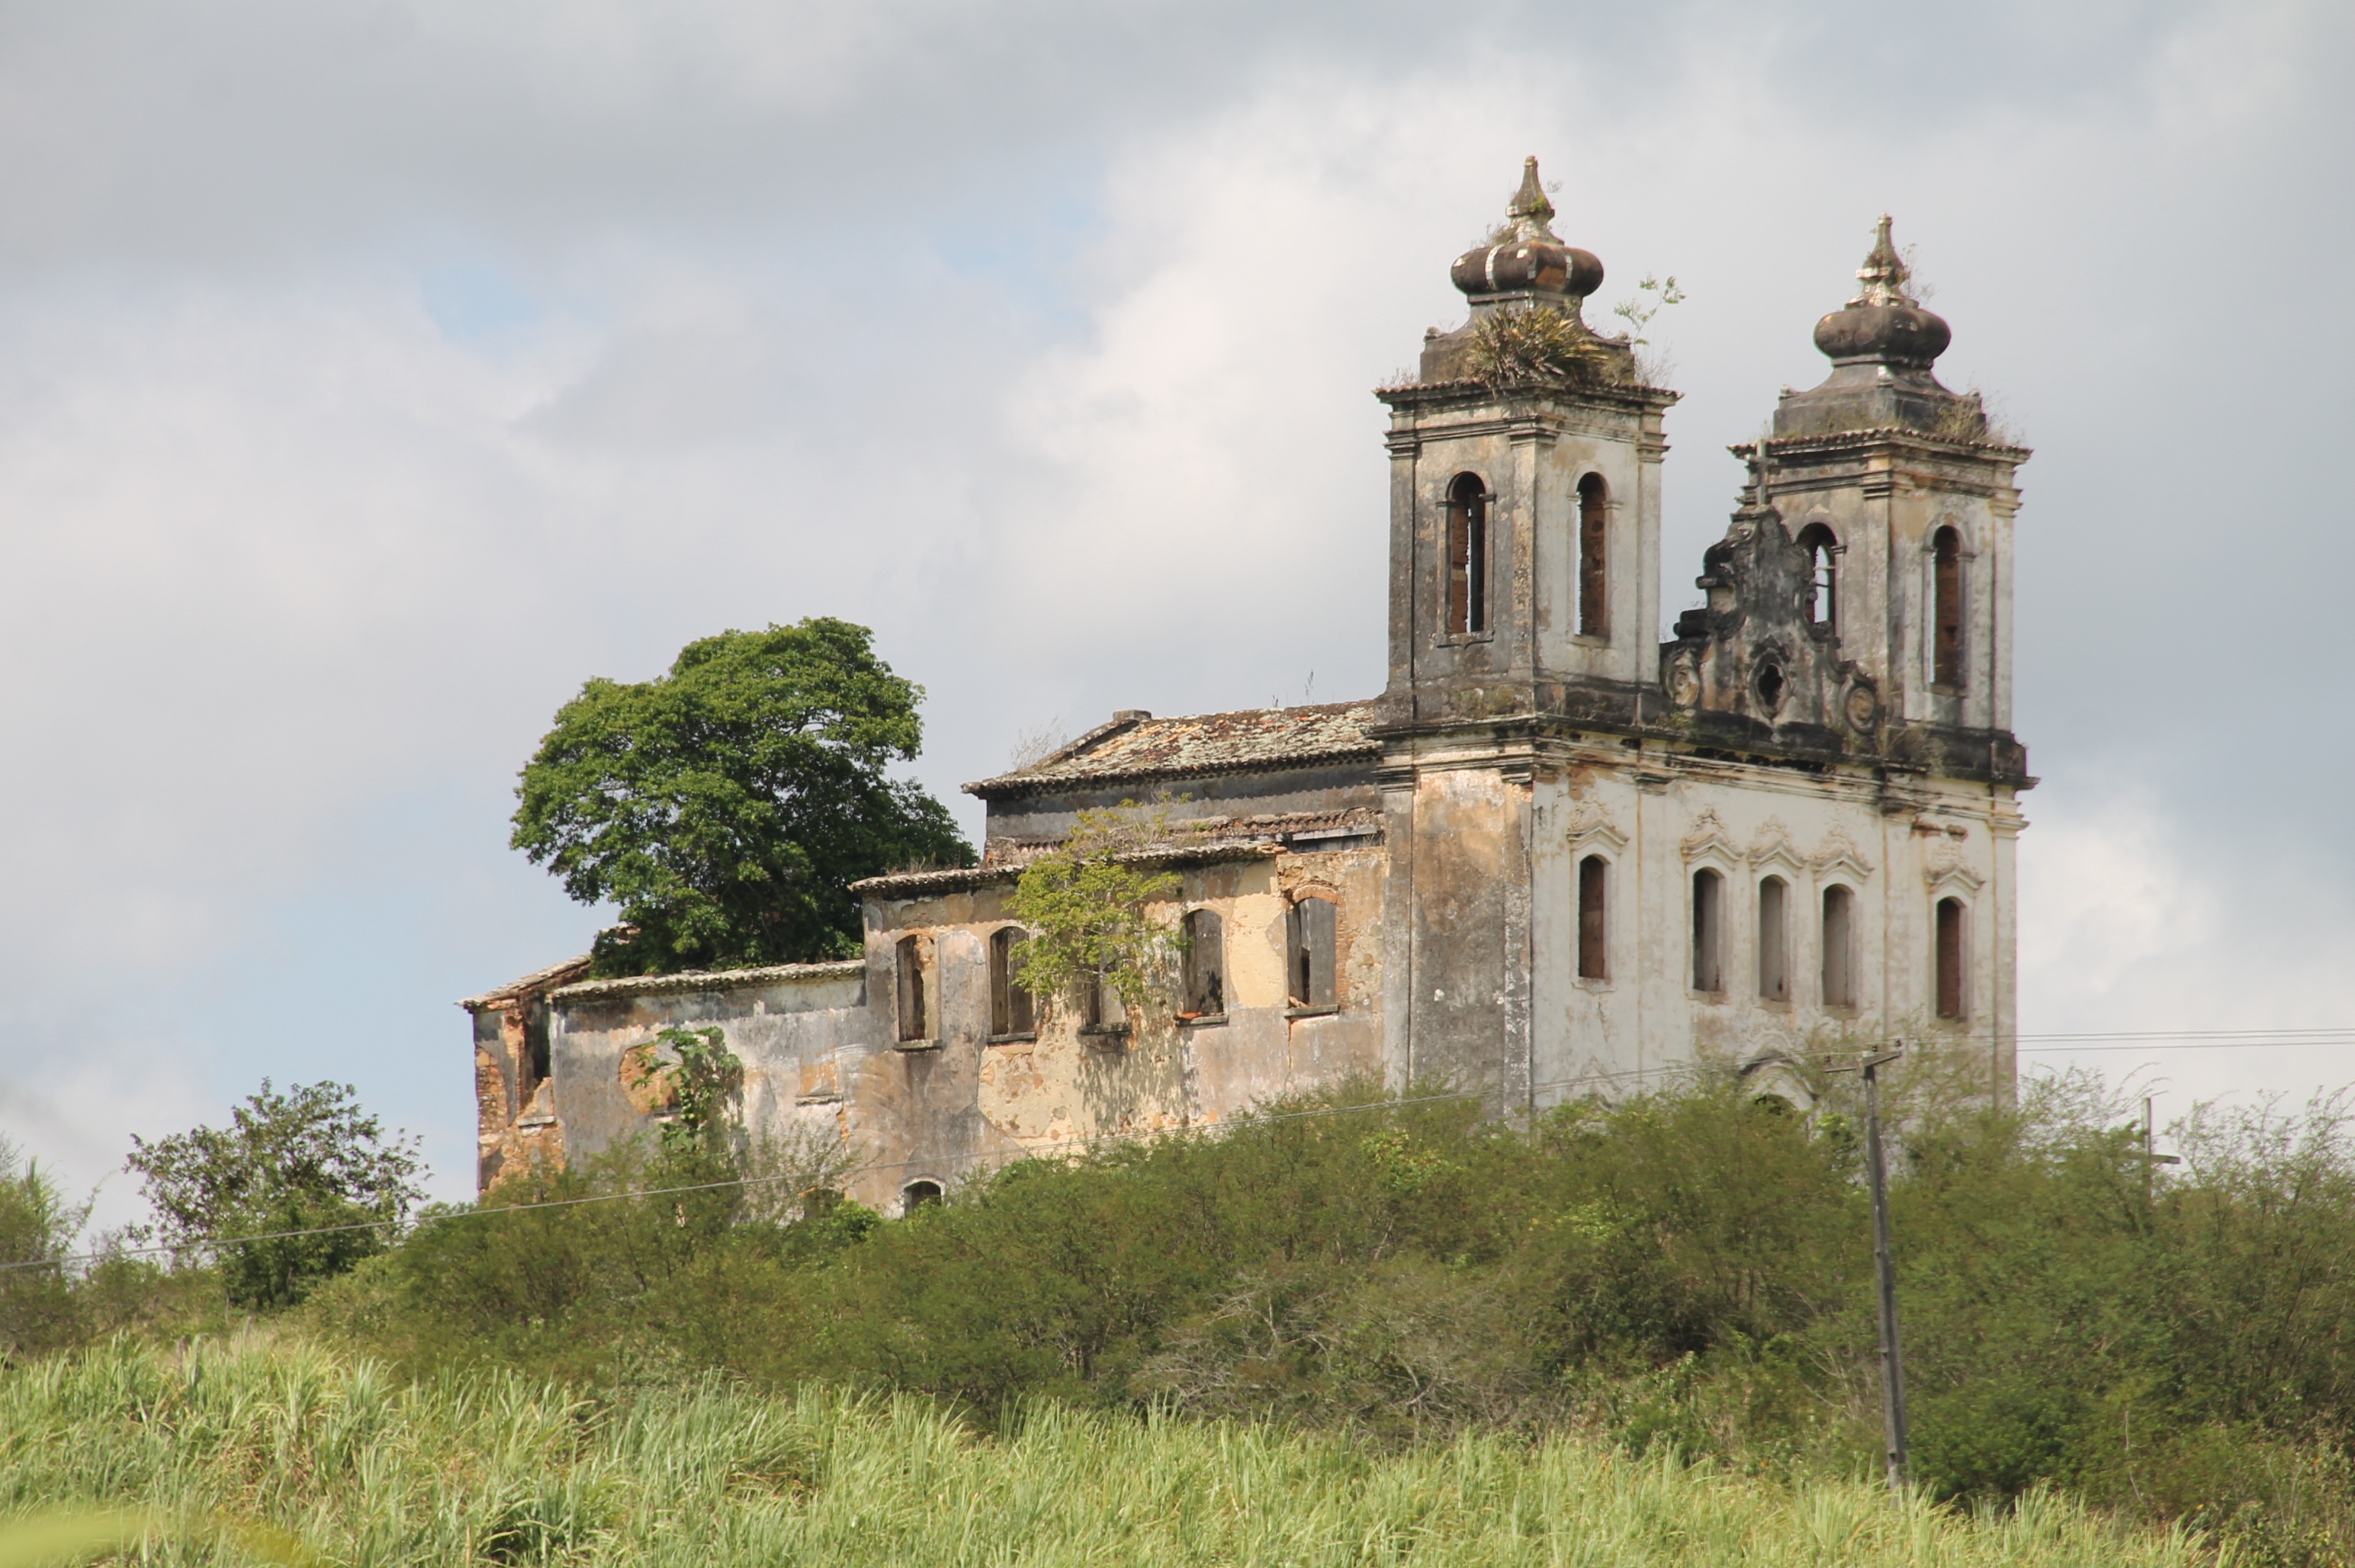
building, chateau, church, place of worship, ruins, monastery, estate, sergipe, catholic church, ingenuity, historic site, ancient history, riachuelo, brazil colony, spanish missions in california